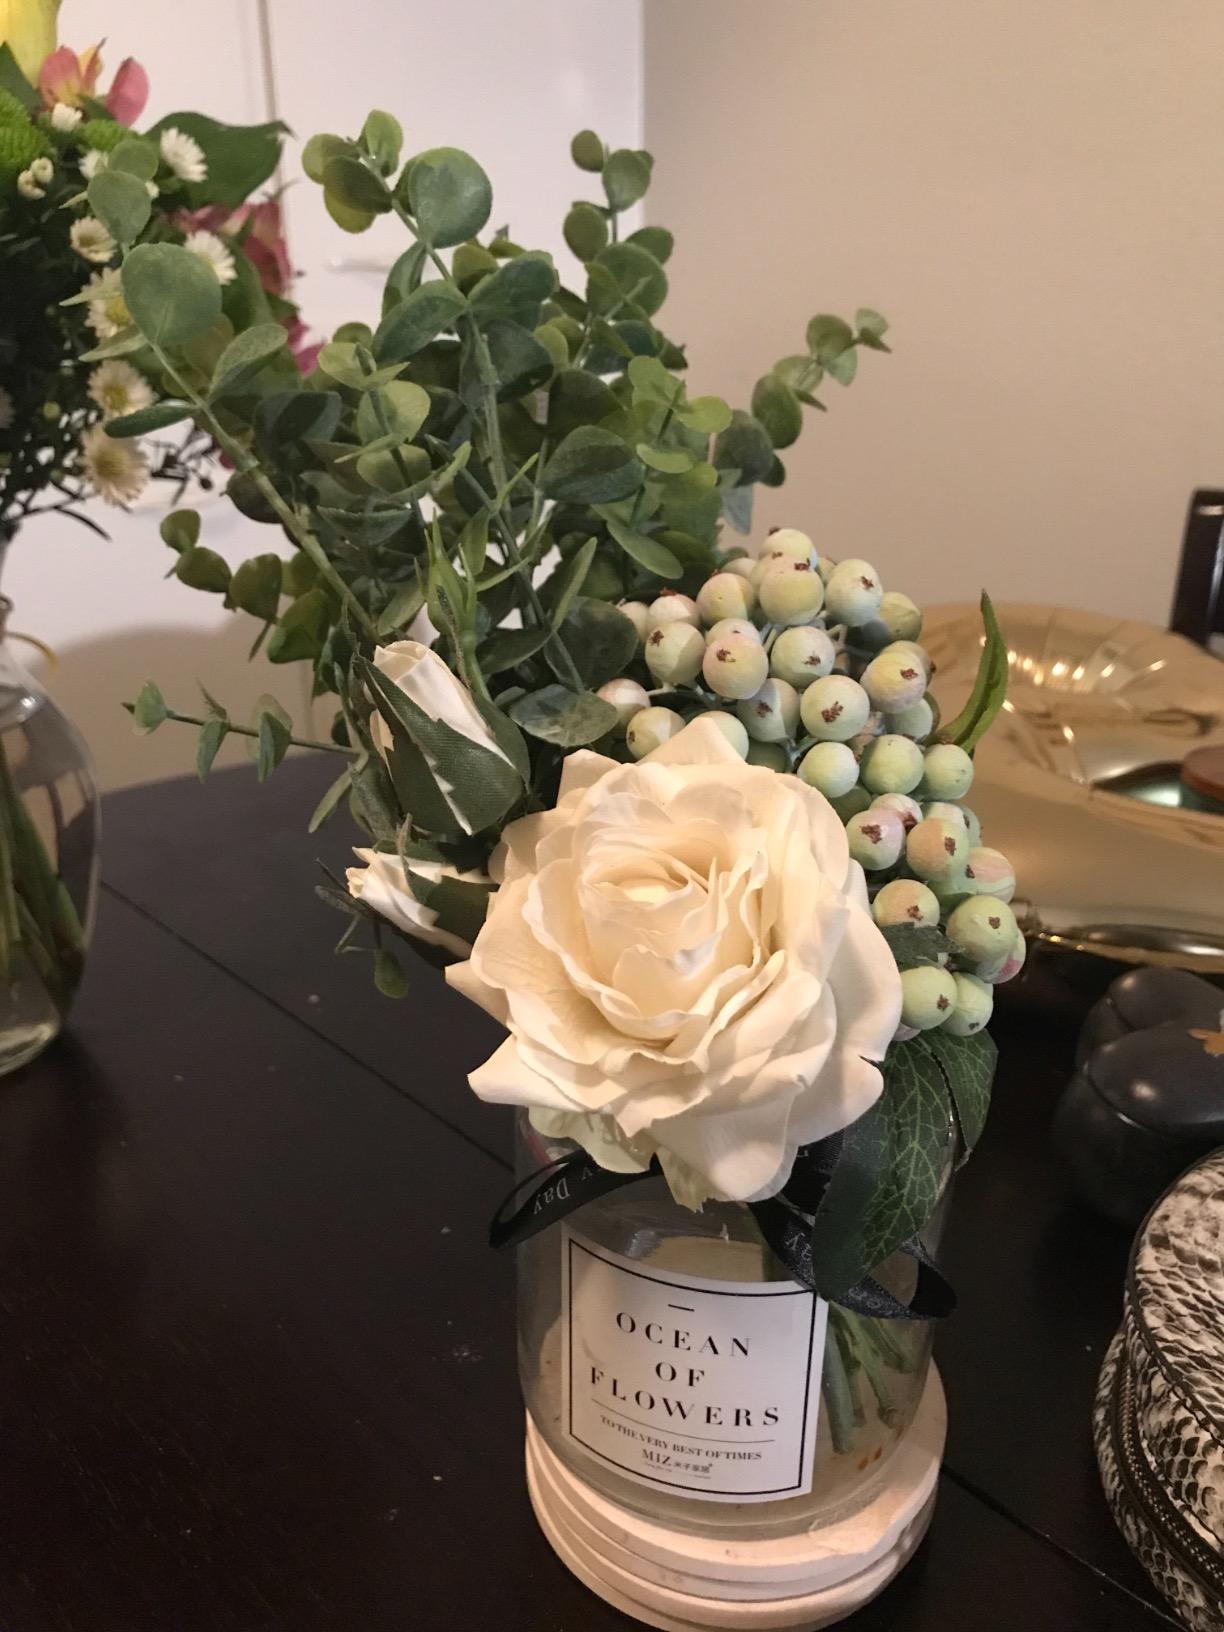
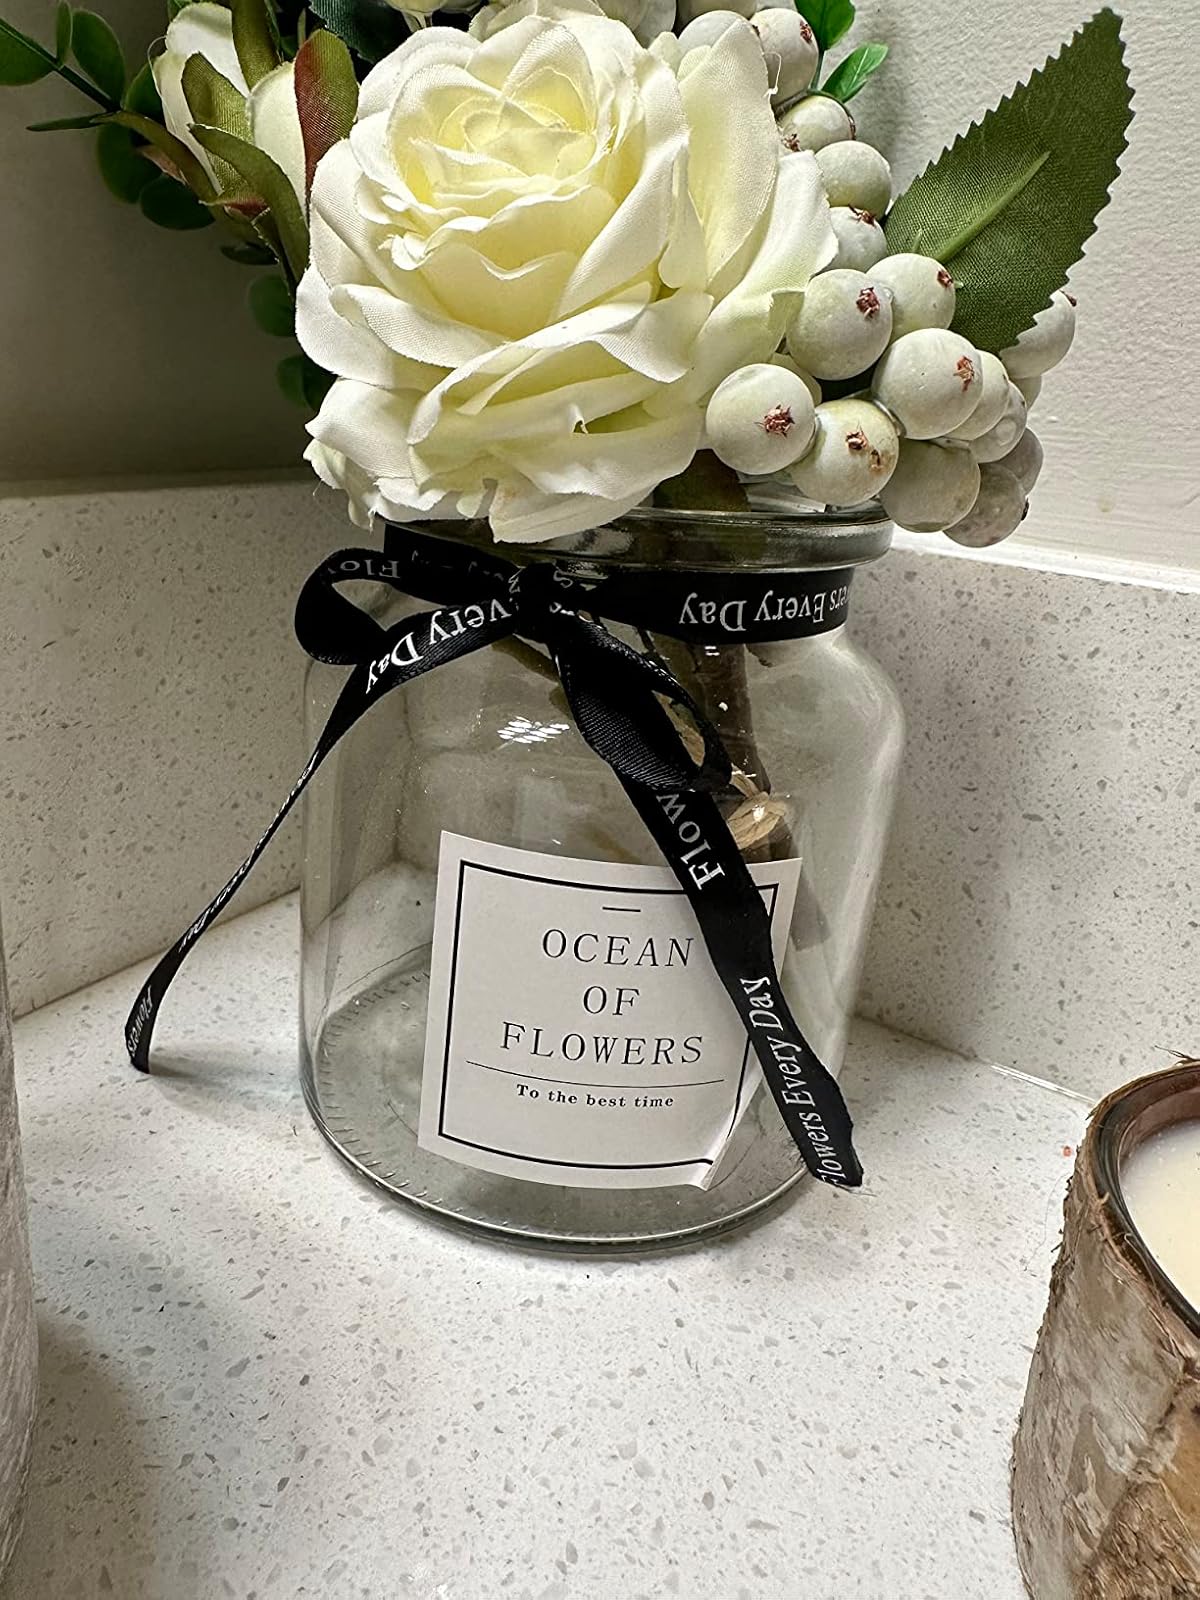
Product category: vase
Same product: yes